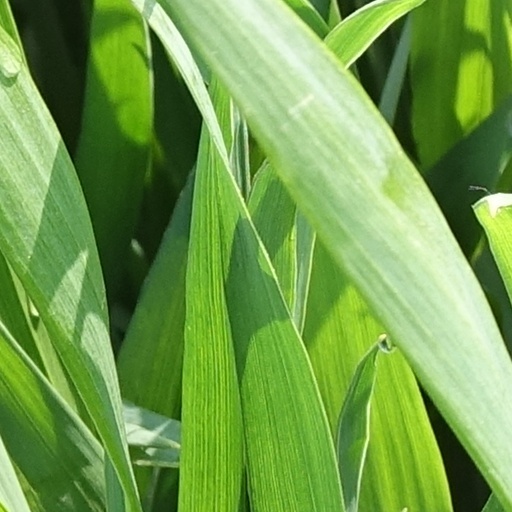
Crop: wheat